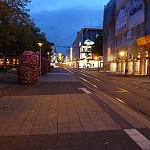
Label: street